Henry Woodyer

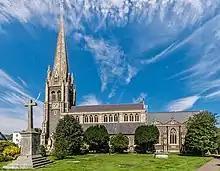
St Martin's Church, Dorking

Henry Woodyer (1816–1896) was an English architect, a pupil of William Butterfield and a disciple of A. W. N. Pugin and the Ecclesiologists.